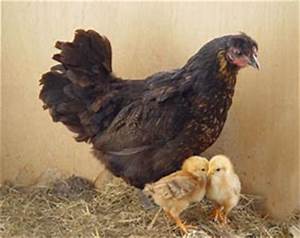
Label: chicken